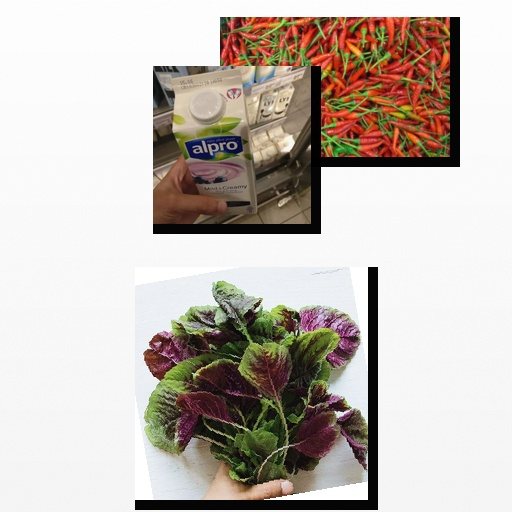
Food items: blueberry_soyghurt, chili_pepper, amaranth